Charles Sumner Woolworth

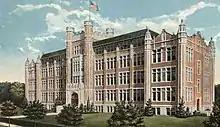
September 29, 1921 – Scranton, Pennsylvania. Women's Domestic Institute (WDI) was a correspondence school, and part of International Correspondence Schools (ICS), both were subsidiaries of International Textbook Company (ITC), and all three were located in Scranton, Pennsylvania. C. S. Woolworth helped found the International Textbook Co, and donated funds to open the Women's Domestic Institute.

Sum's other extensive enterprises include: Serving as a Director of the United States Lumber Company (six million dollars in capital, and owning timber lands and mills in Mississippi, with offices in Scranton); A Director of the Mississippi Central Railroad (it ran from Halliesburg to Natchez, Mississippi, with one hundred and sixty miles of track); A Director of the Scranton Trust Company; Vice-President of the People's National Bank of Scranton; and served on boards of other Scranton businesses. He donated funds to help start the Women's Domestic Institute (WDI) in 1916, and open doors on a new building on September 29, 1921, at 1000 Wyoming Avenue, Scranton, Pennsylvania. The WDI was part of the International Correspondence Schools (ICS); both were subsidiaries of International Textbook Company (ITC), of which Sum was among the founders. ICS and ITC were also located in Scranton, Pennsylvania. The WDI building is now home to Scranton Preparatory School, a Jesuit, private, coeducational high school.